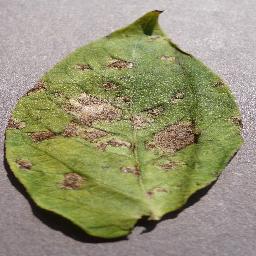
Label: Potato___Early_blight